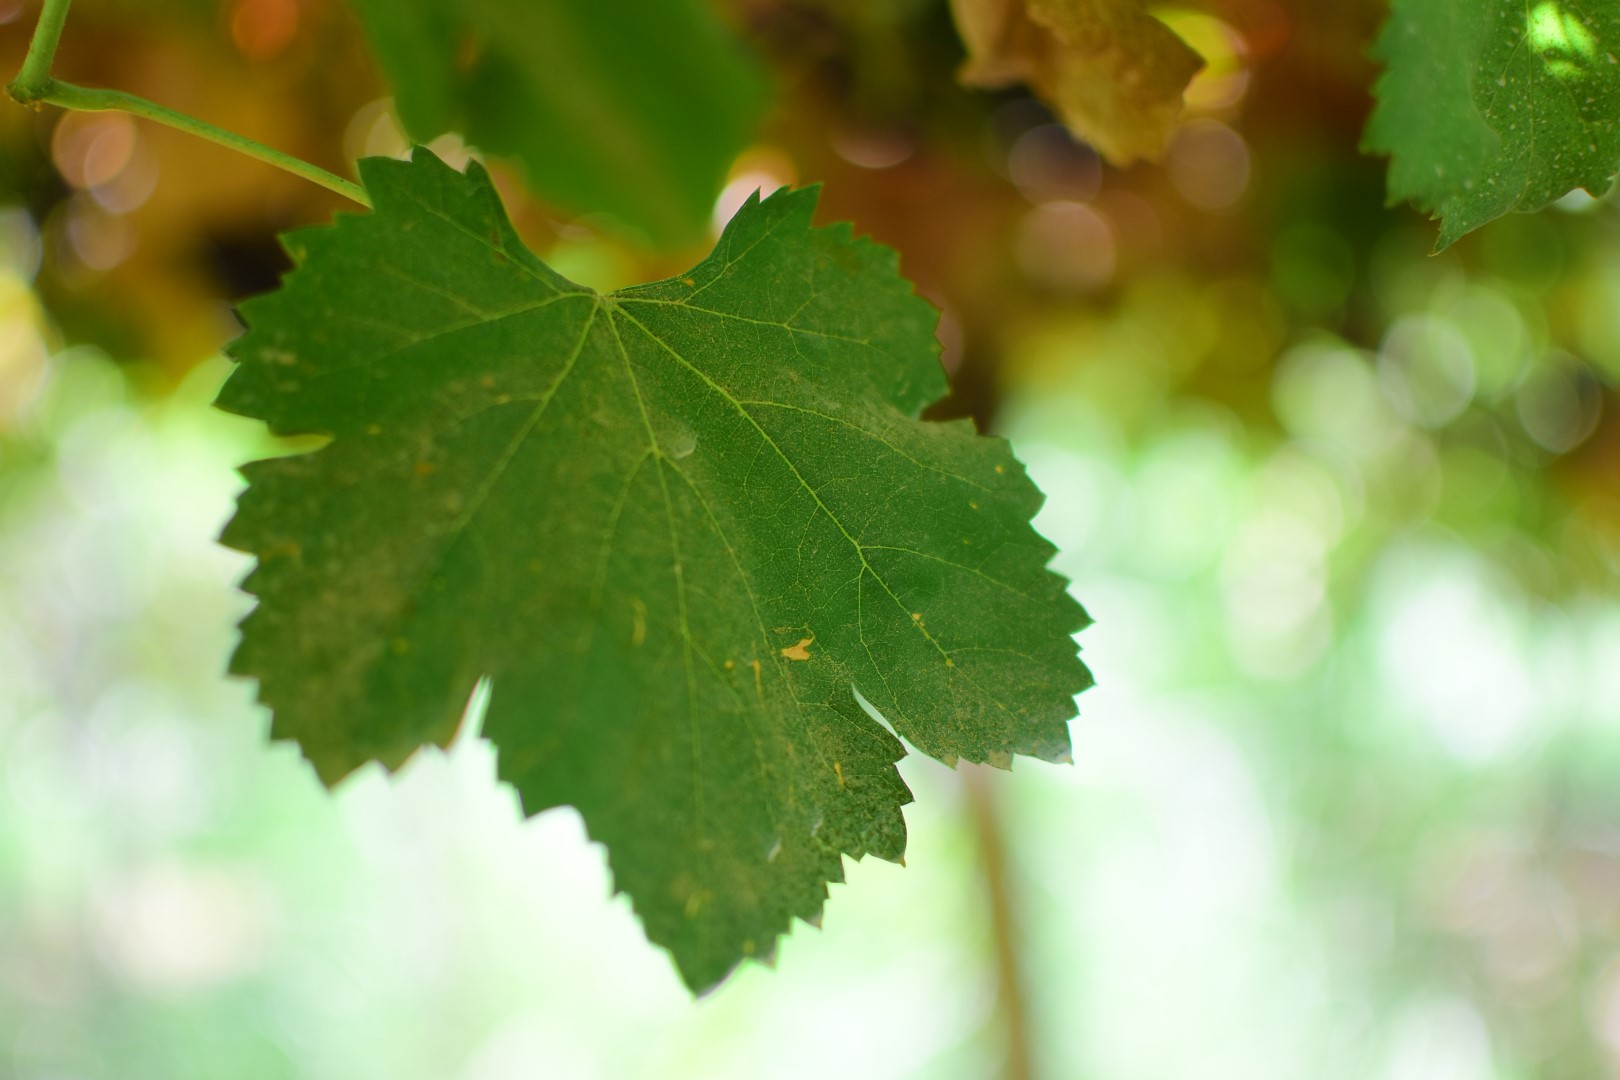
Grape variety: Frinsi